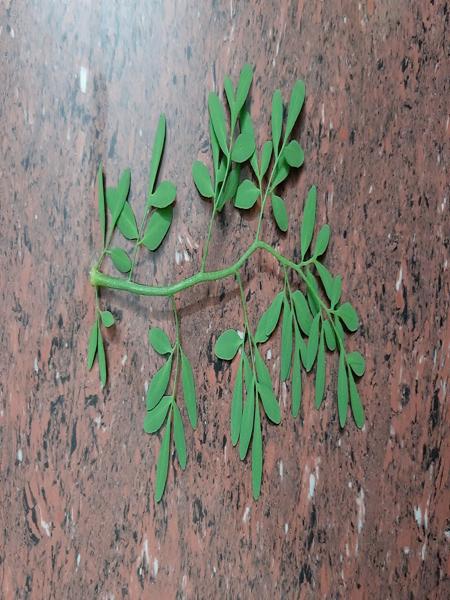
Plant: Common rue(naagdalli)